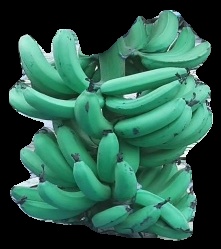
Variety: pachbale
Grade: grade3